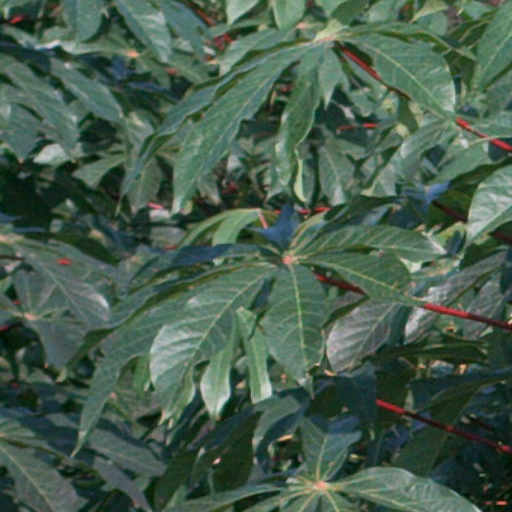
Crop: cassava